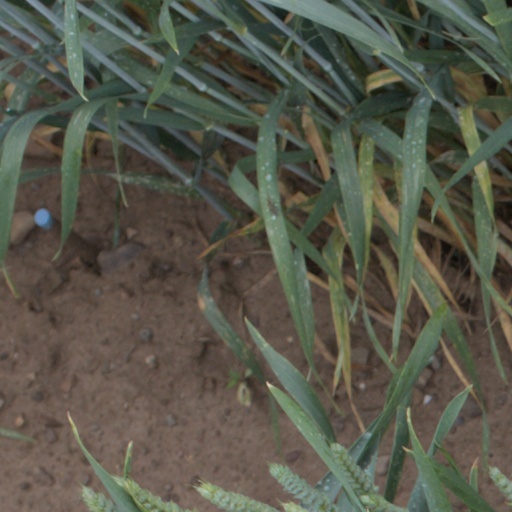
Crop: wheat